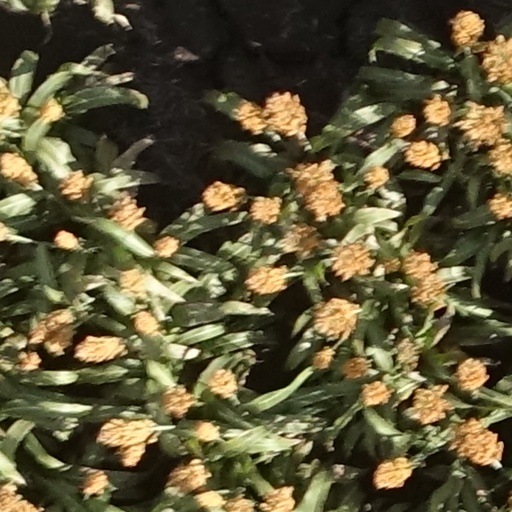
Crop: sorghum